Elbridge Village Historic District

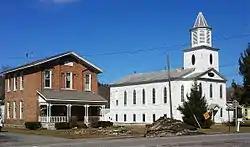

The Elbridge Village Historic District is a historic district in the town of Elbridge, New York. It includes 66 contributing buildings and 26 contributing objects.